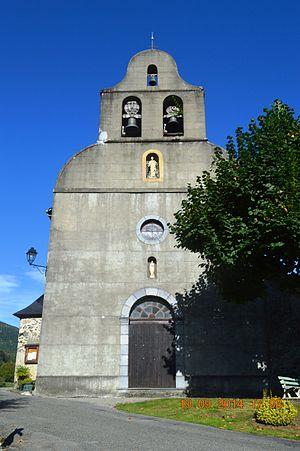
Église Saint-Pierre d'Arrout 中文: 阿尔鲁的教堂
Bages
Arrout est une commune française, située dans le département de l'Ariège en région Occitanie.
Églises possédant un clocher-mur, ou clocher à peigne, clocher-arcade ou campenard.